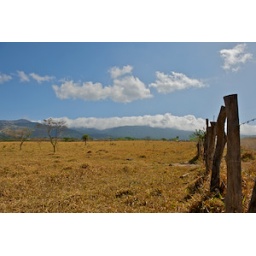
Pasture during the dry season in Guanacaste province of Costa Rica. Beautiful blue cloud filled sky covers the mountains.